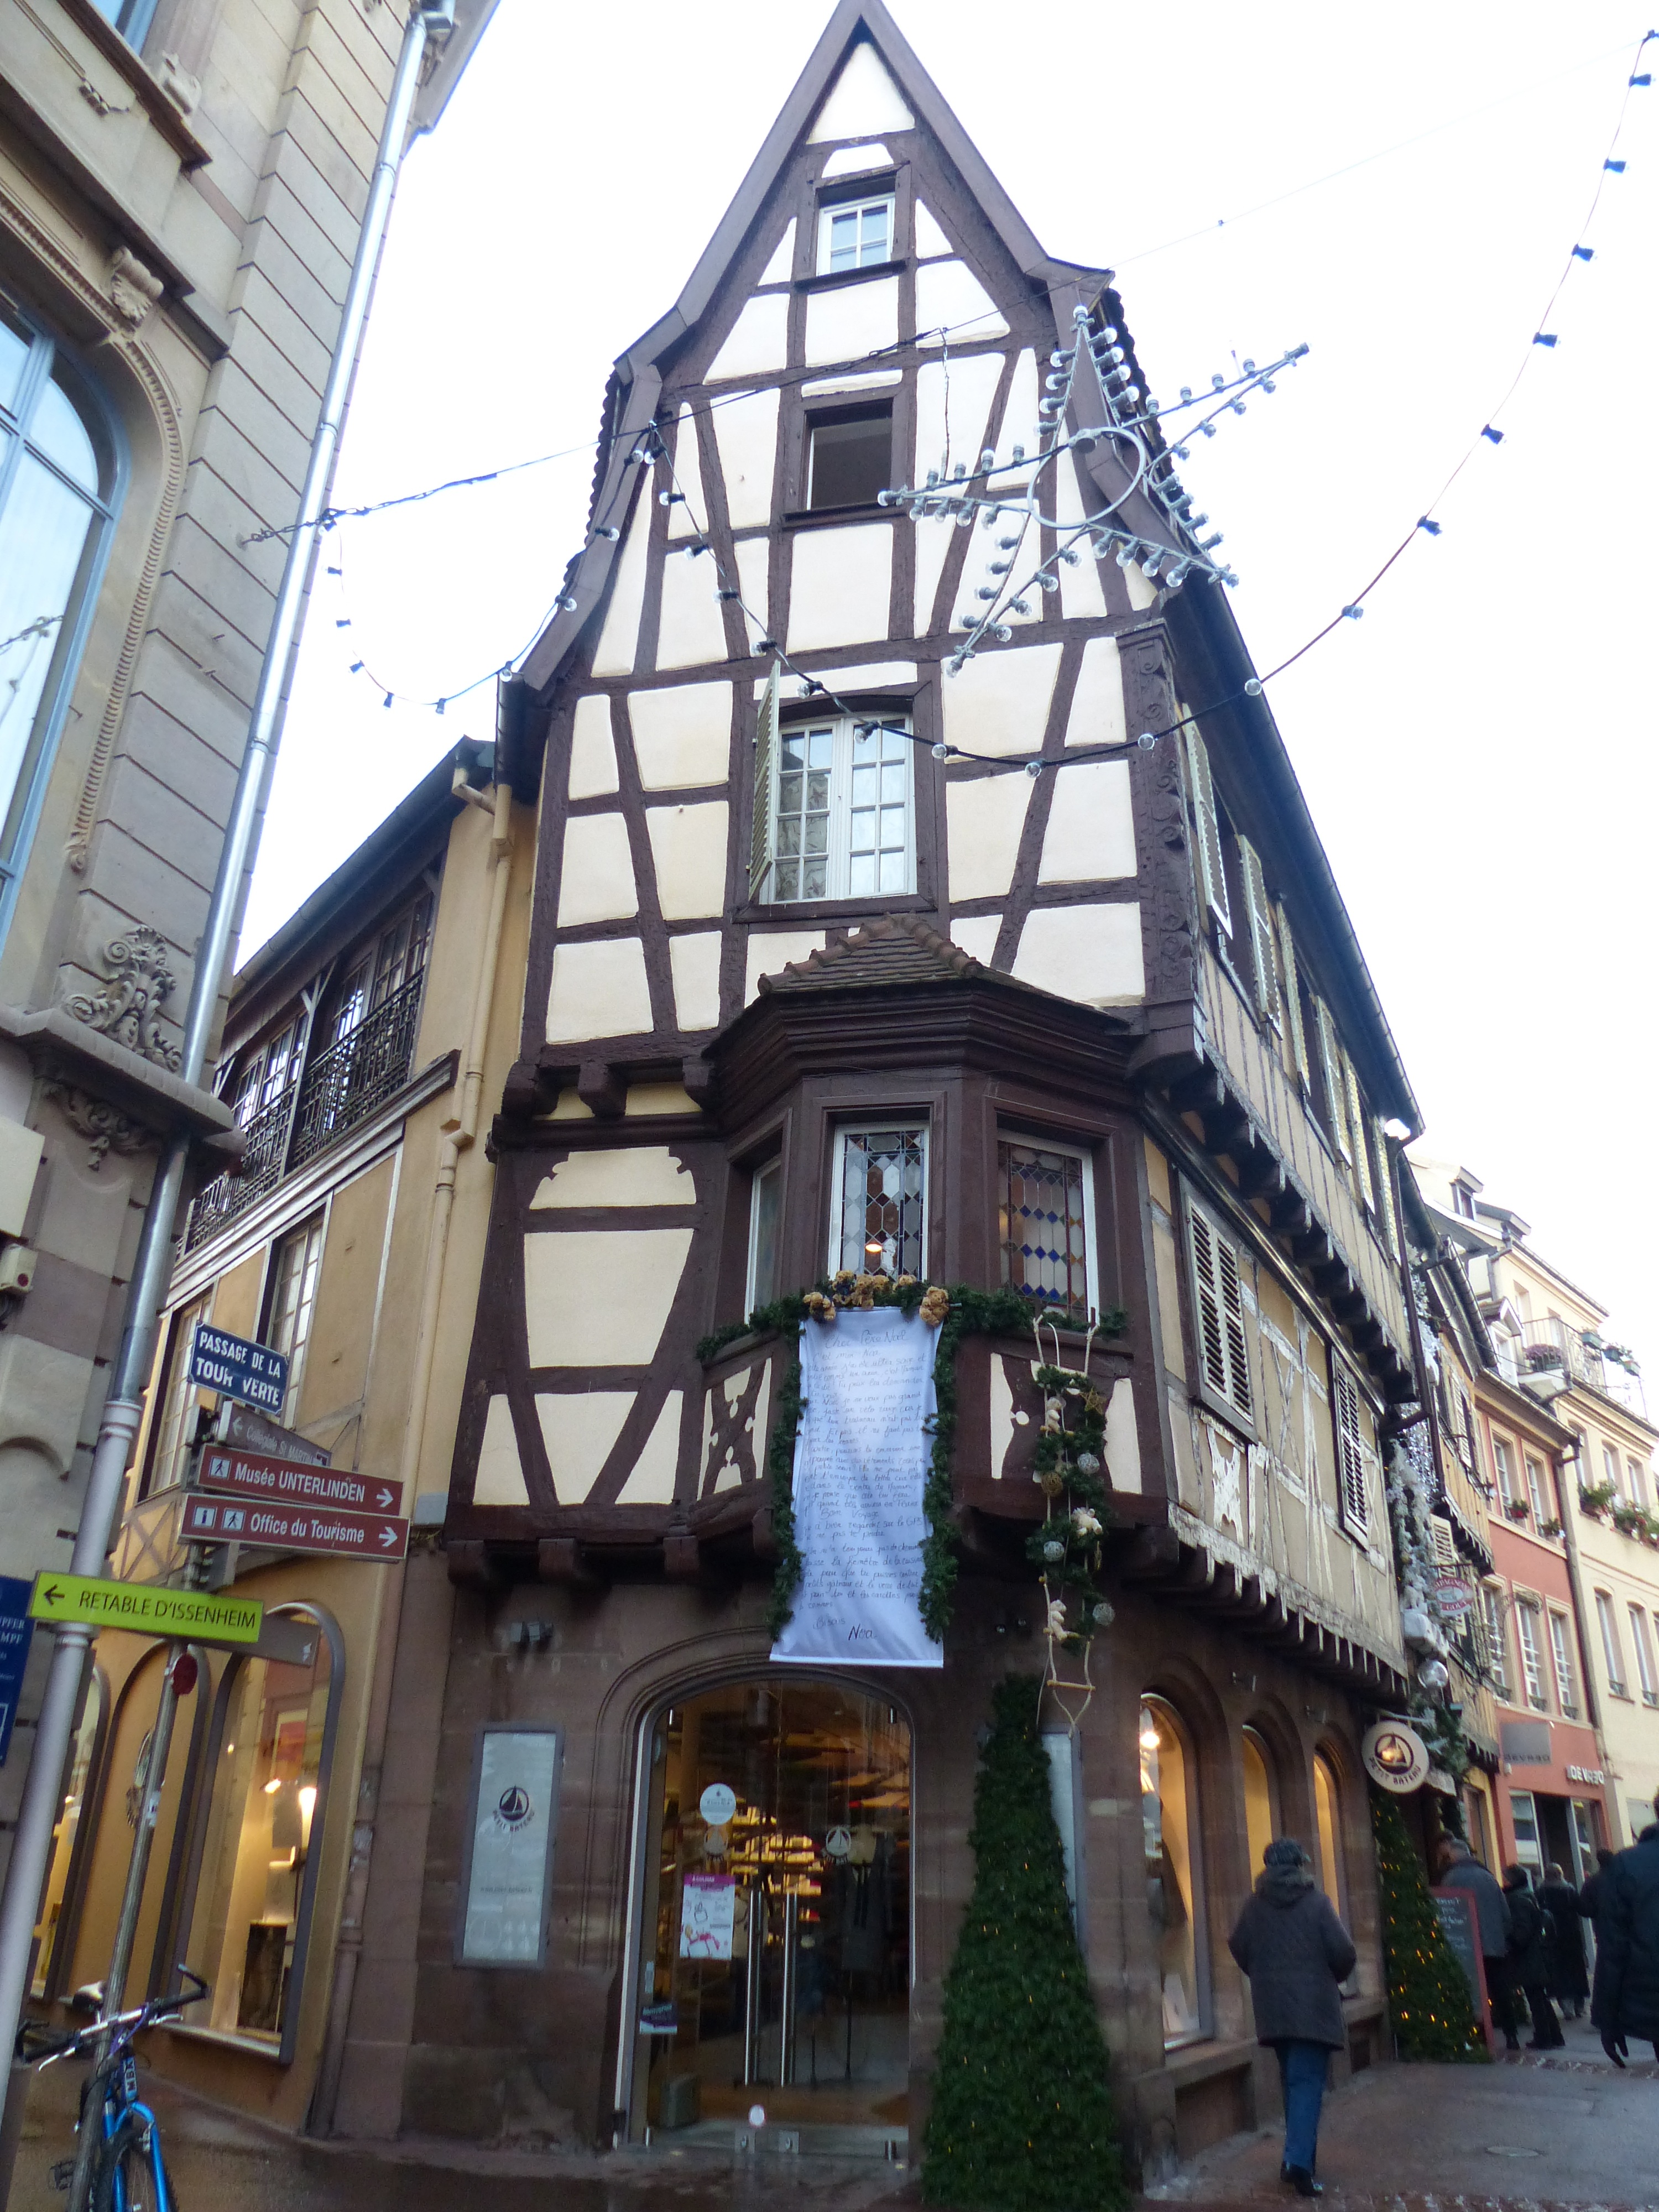
town, landmark, facade, old town, picturesque, colmar, truss, tours